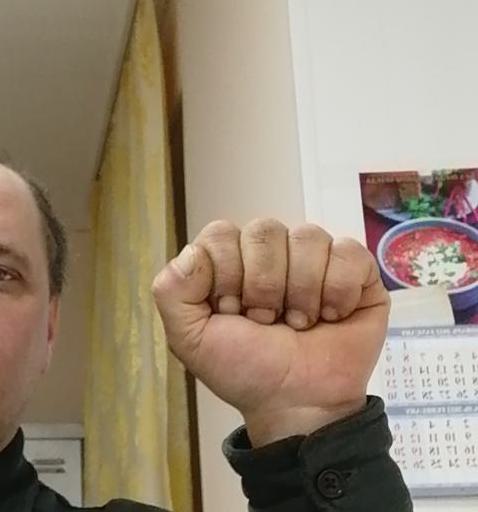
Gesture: fist